Crêpe

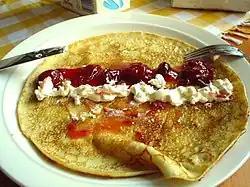
A sweet crêpe opened up, with whipped cream and strawberry sauce on it

A crêpe or crepe is a dish made from unleavened batter or dough that is cooked on a frying pan or a griddle. Crêpes are usually one of two varieties: "sweet crêpes" or "savoury galettes". They are often served with a wide variety of fillings such as cheese, fruit, vegetables, meats, and a variety of spreads. Crêpes can also be flambéed, such as in crêpes Suzette.